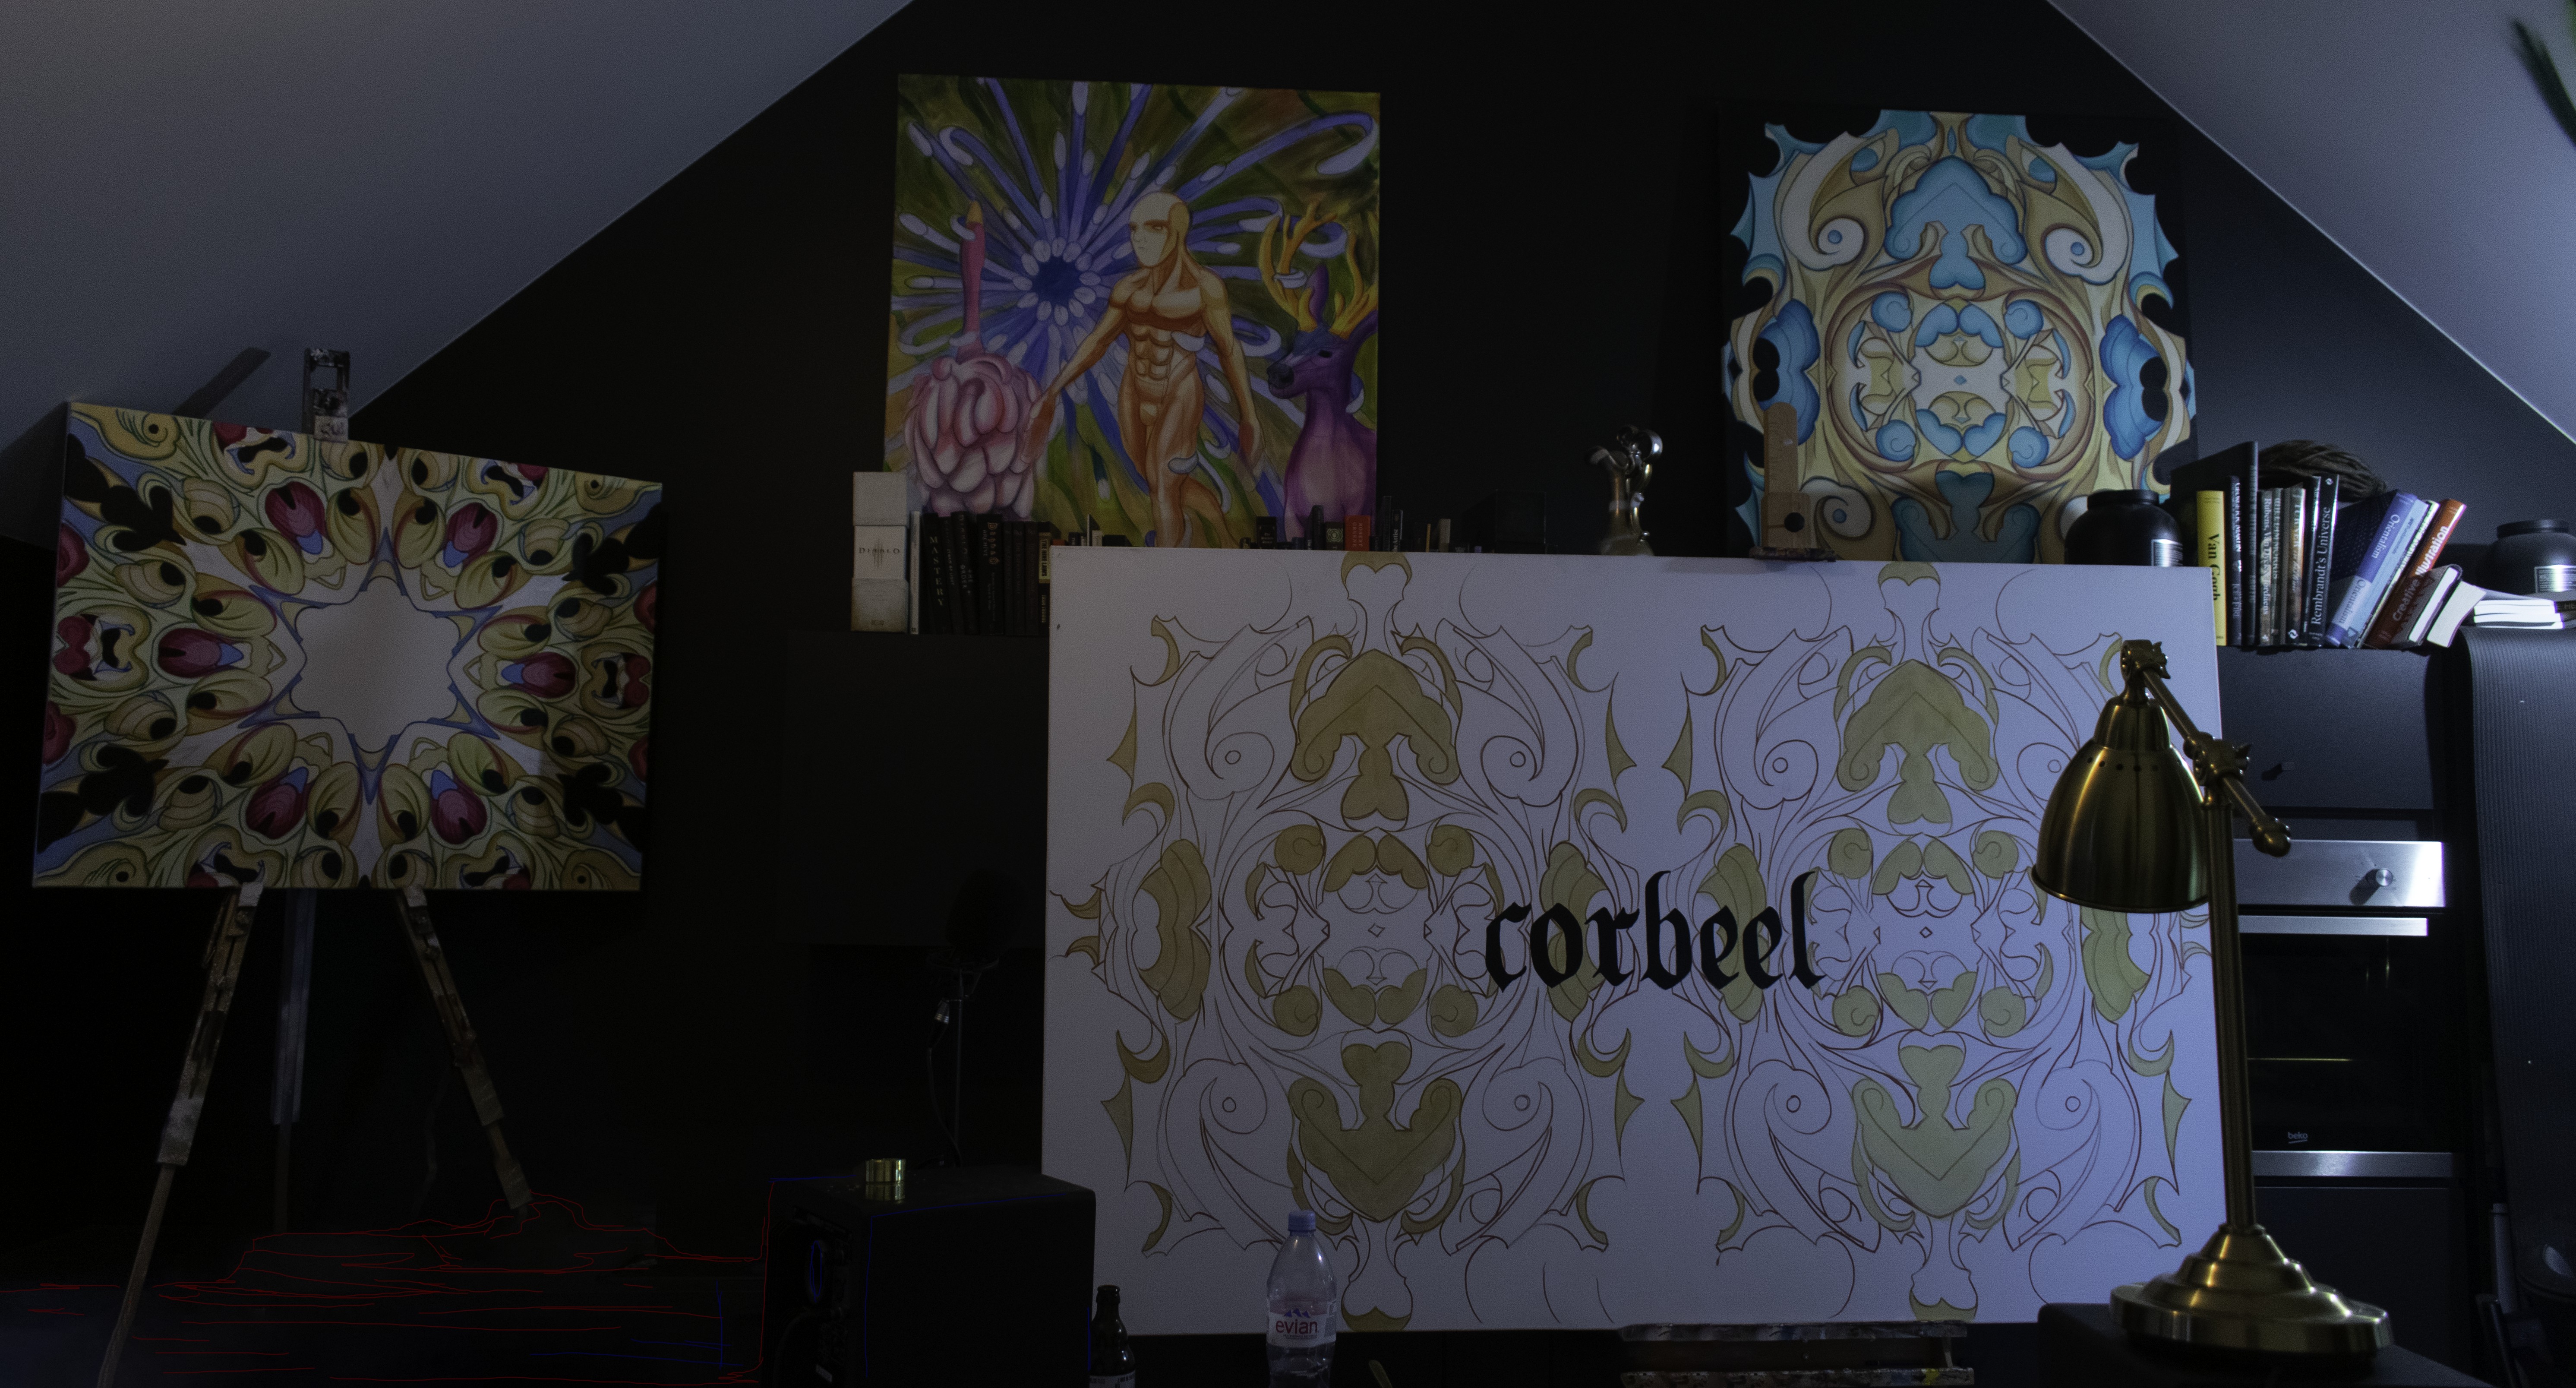
Brecht, Corbeel, illustration, art, work, photography, outside, inside, light, composition, national, nature, color, colour, design, popular, tree, france, belgium, germany, italy, brussels, Brecht Corbeel, decoration, props, concept art, photobashing, reference, blog, people, panda, lighting, room, architecture, visual arts, house, textile, pattern, plant, night, interior design, window, drawing, graphics